List of Scoot destinations

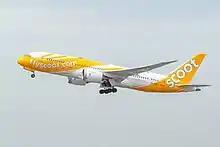
Scoot Boeing 787-8

Scoot is a low-cost airline based in Singapore, and is a subsidiary of Singapore Airlines. It launched flights in 2012 and mainly operates on medium and long-haul routes. Following its with Tigerair in July 2017, Scoot has expanded its reach and now operates many of Tigerair's routes. The following destinations are served or planned: